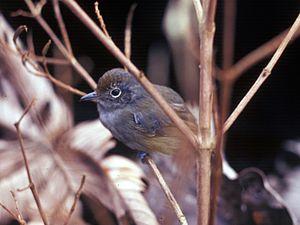
Dysithamnus est un genre de passereaux de la famille des Thamnophilidés, originaire d'Amérique du Sud.